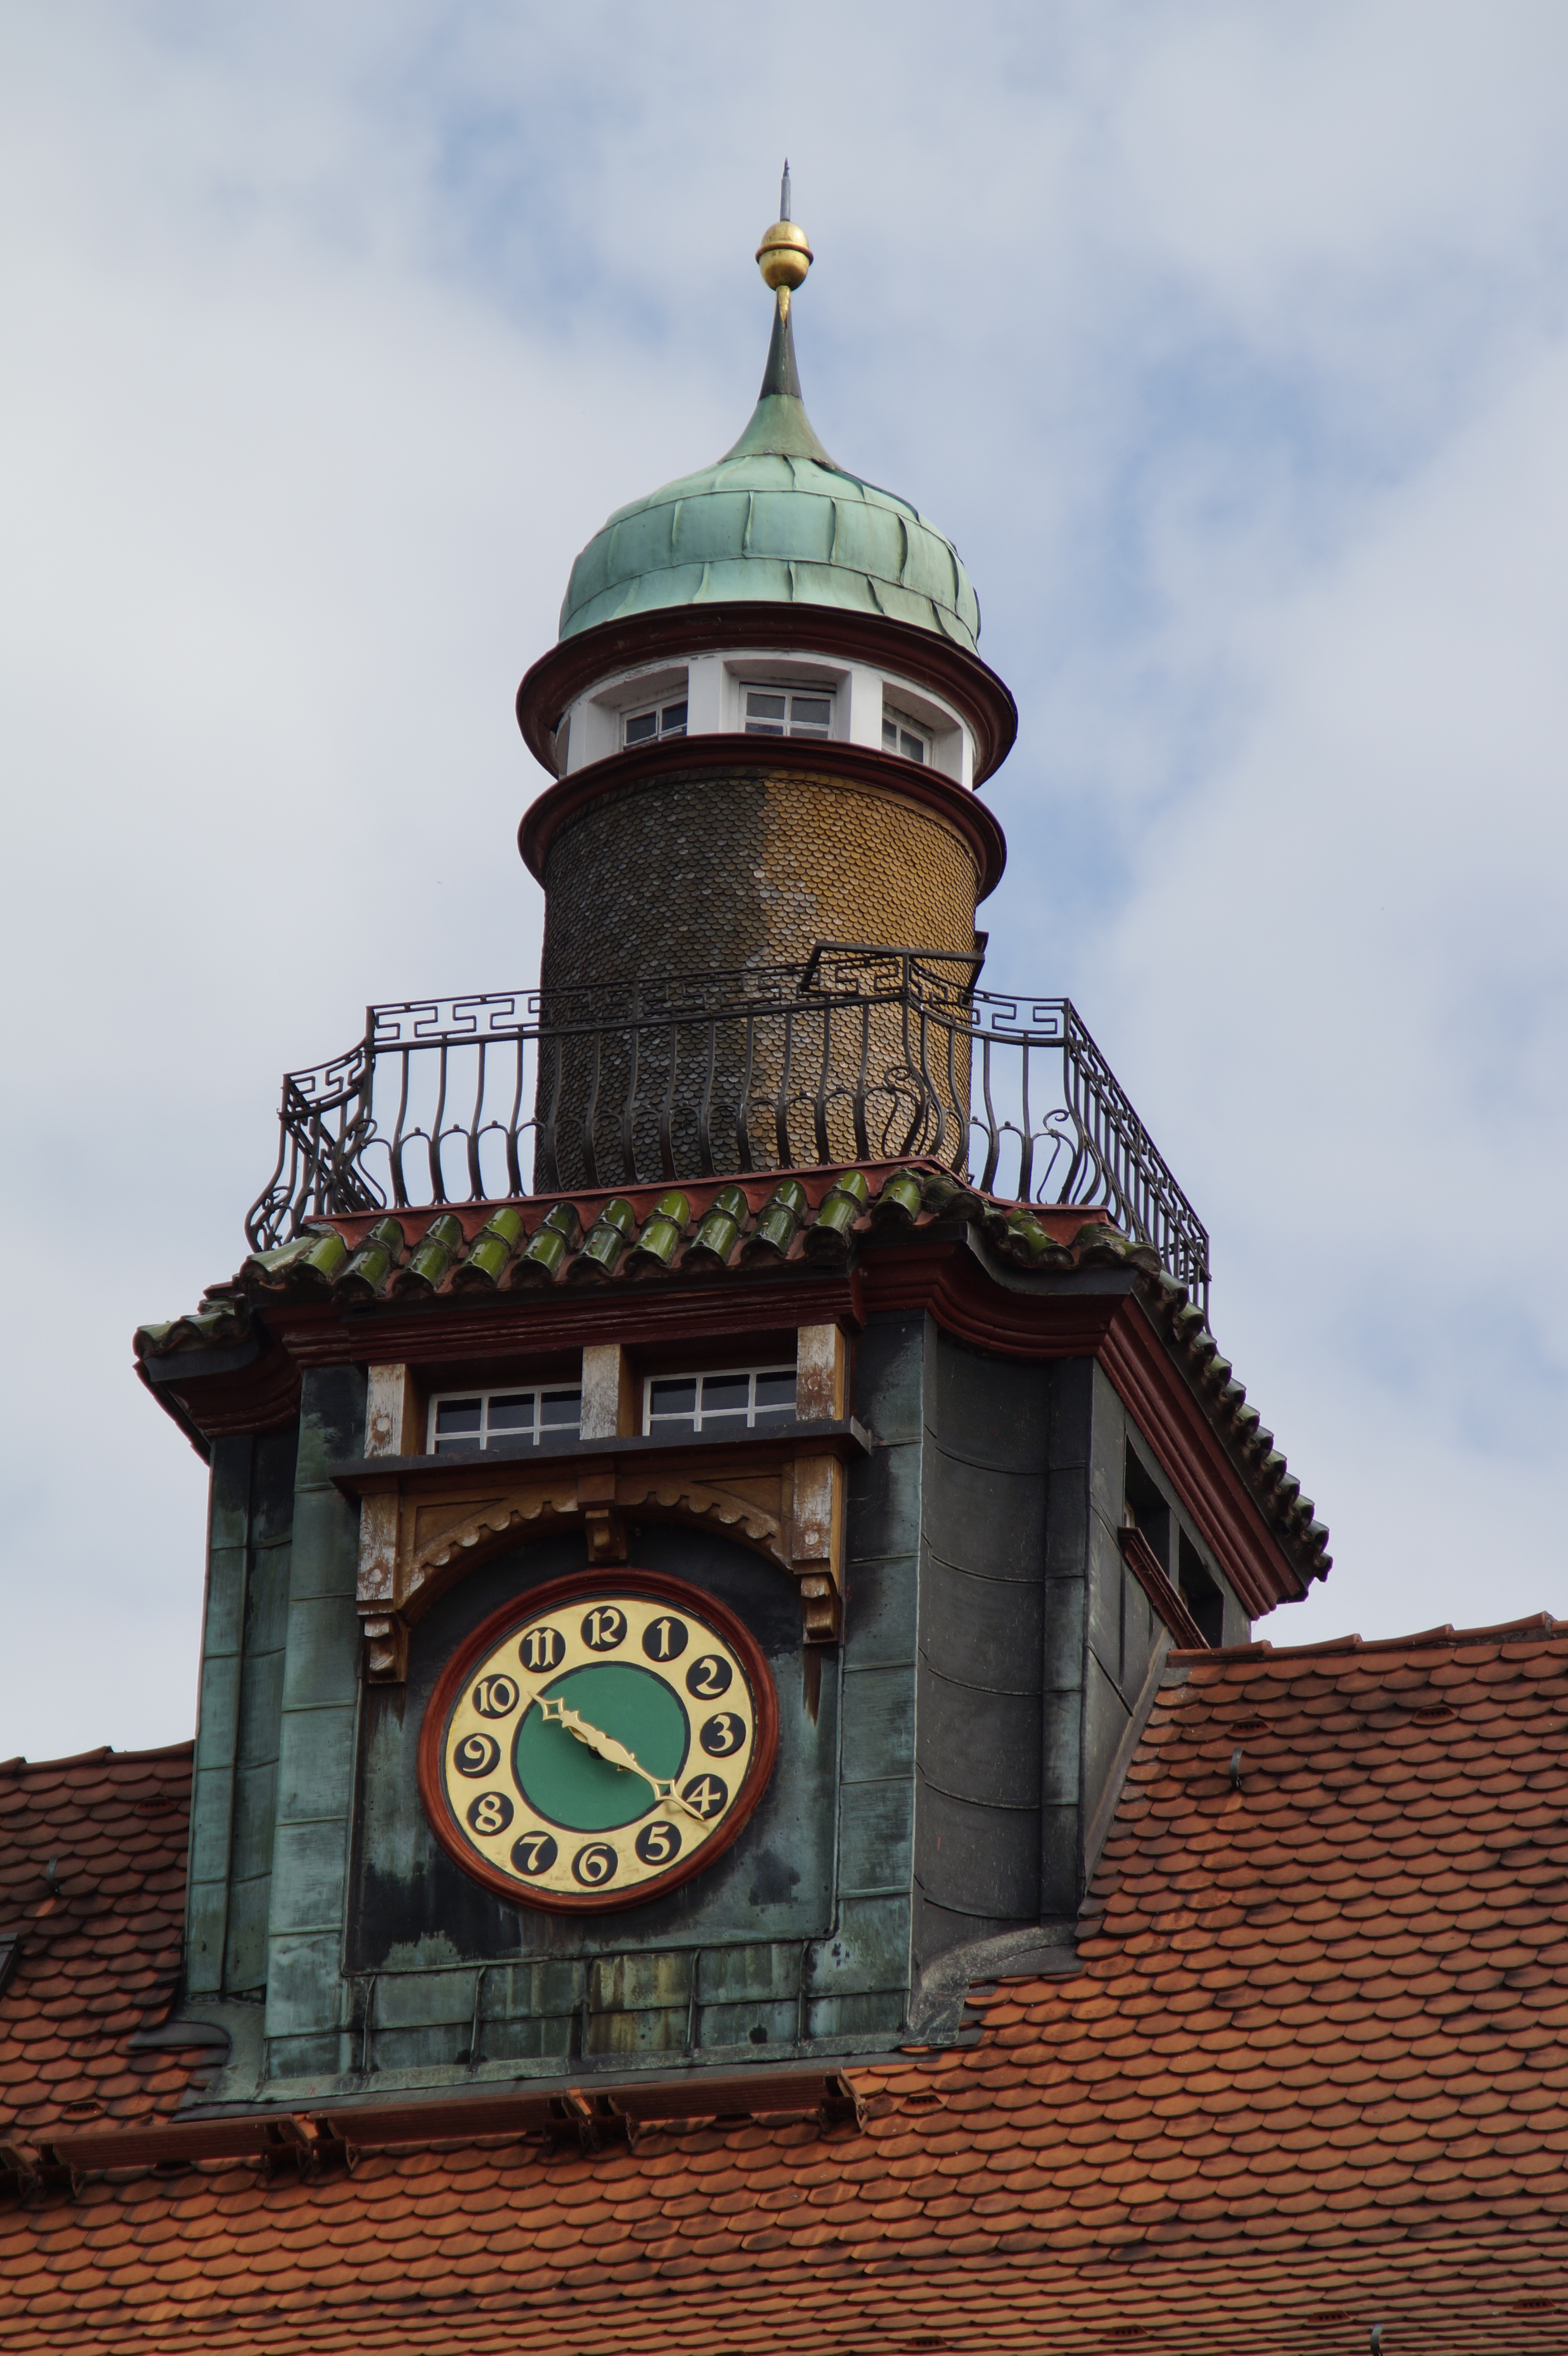
architecture, sky, clock, roof, building, old, tower, landmark, clock tower, bell tower, steeple, turret, historically, constance